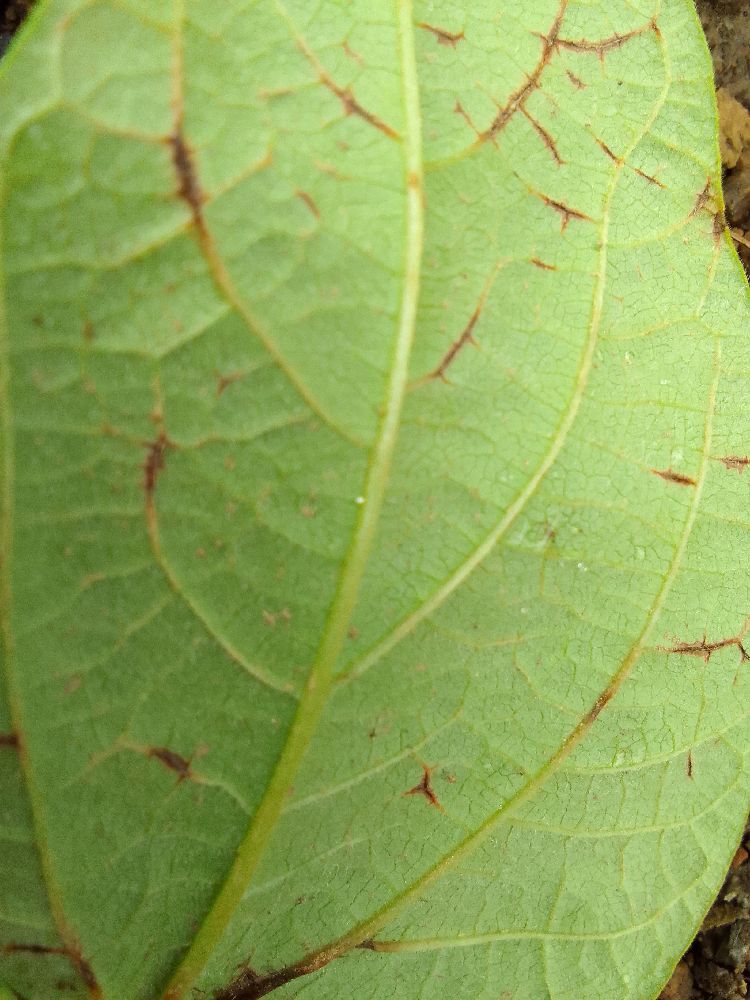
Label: anthracnose